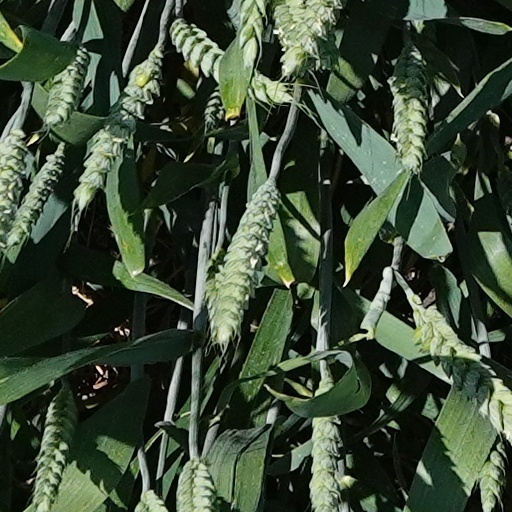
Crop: wheat